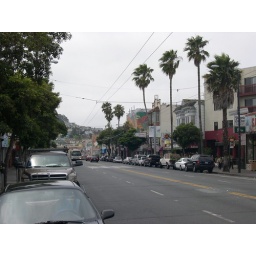
Mission Street ter hoogte van 24th street - hoofdstraat in The Mission buurt in San Francisco